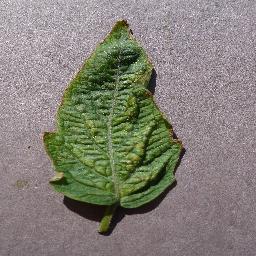
Label: Tomato___Spider_mites Two-spotted_spider_mite